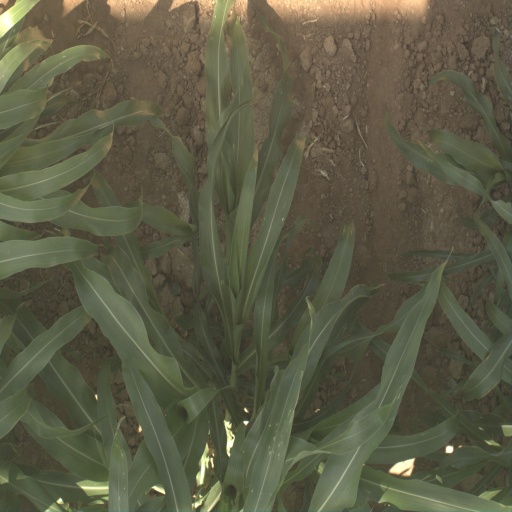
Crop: sorghum